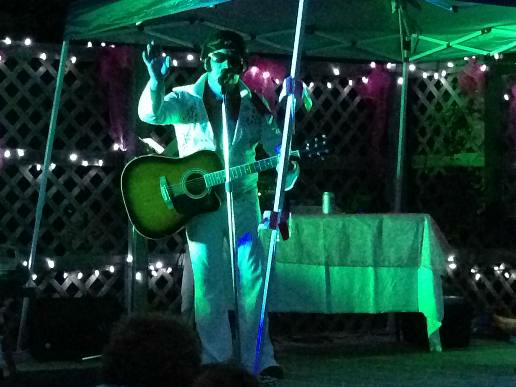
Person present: Yes